HMS Curzon (K513)

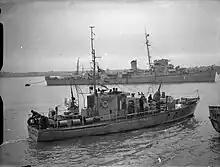
HMS Curzon at Harwich

Towards the end of 1944 "Curzon" became a Coastal Forces Control Frigate (CFCF), controlling a flotilla of Motor Torpedo Boats operating in the Channel and North Sea to counter the threat of enemy E-boats.